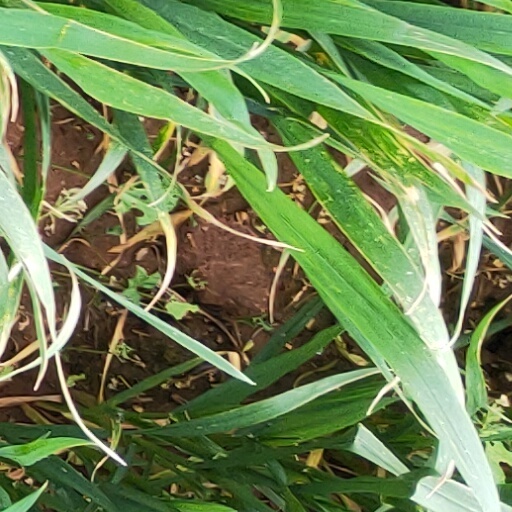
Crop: wheat